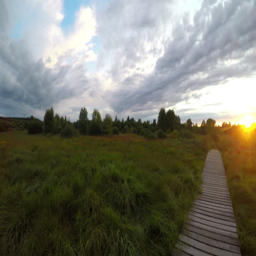
sunset in a nature reserve